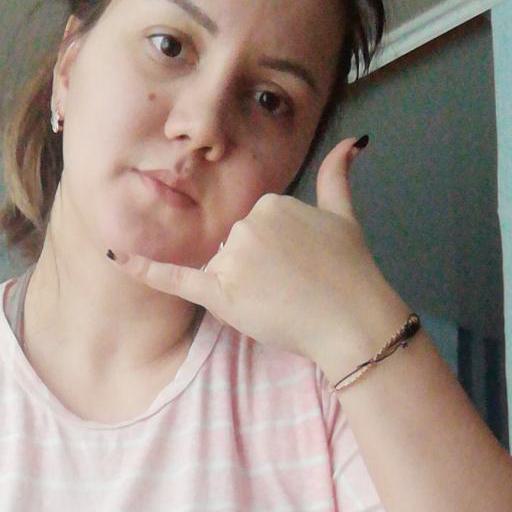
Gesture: call